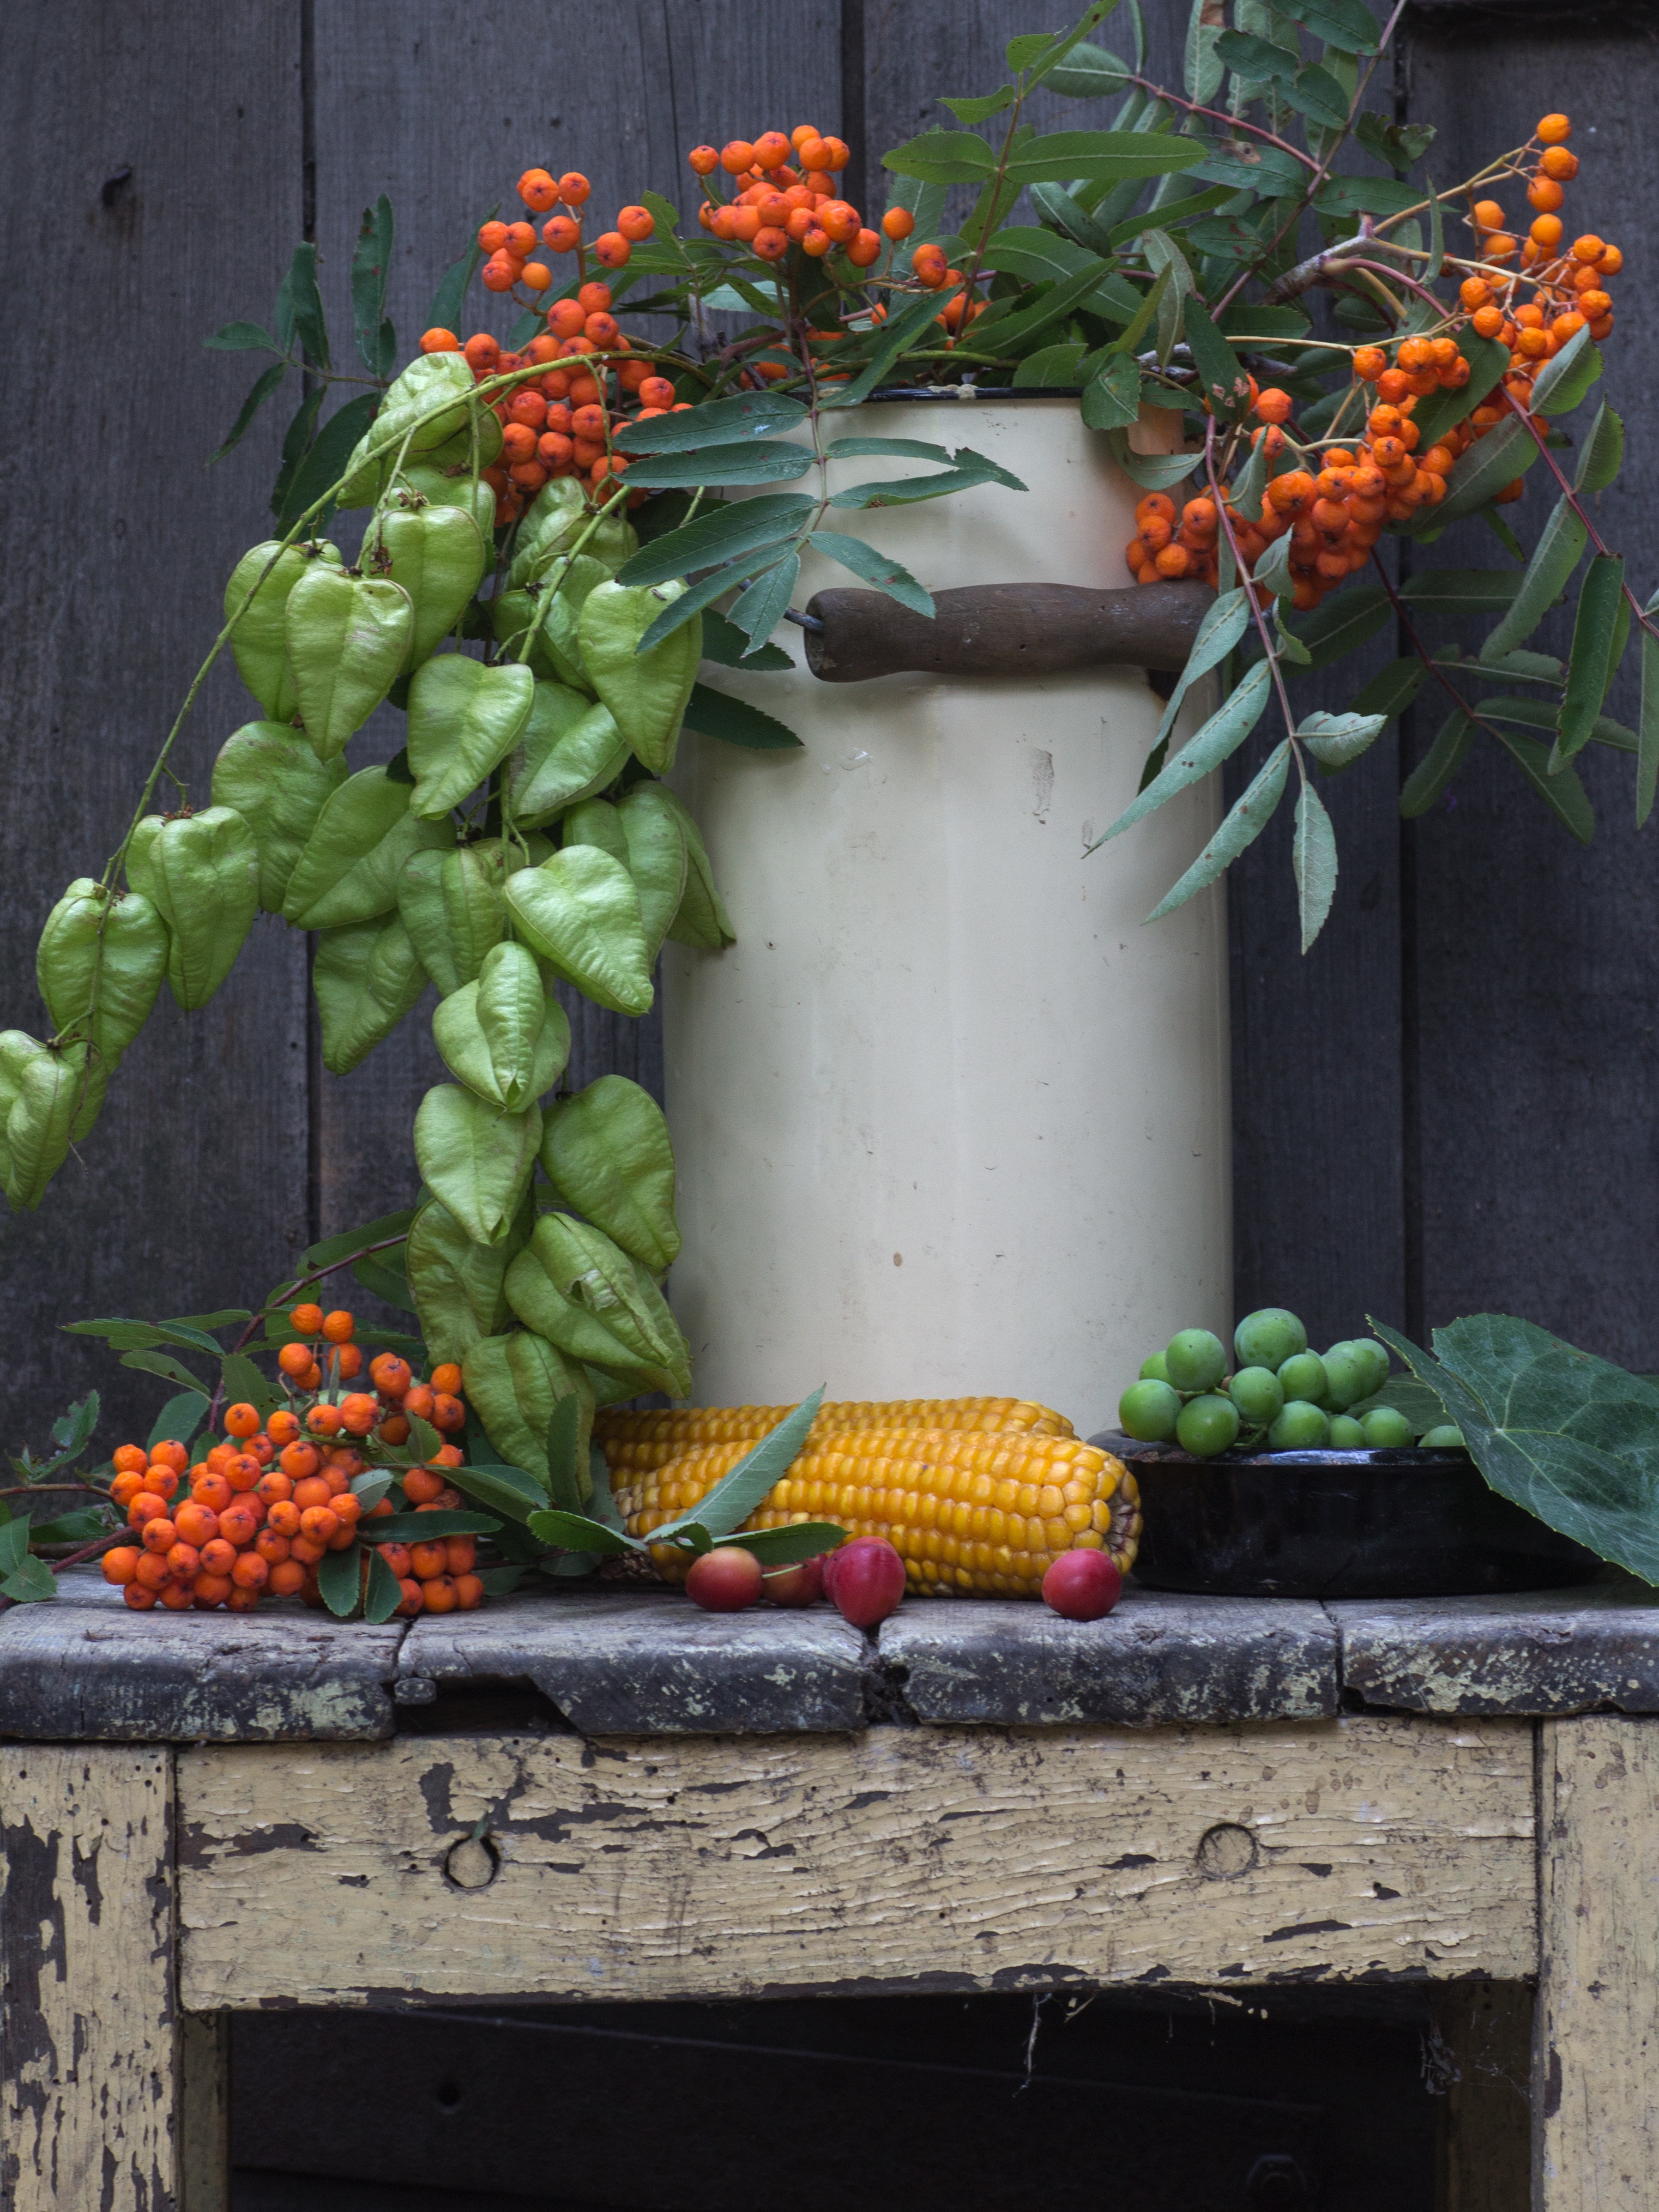
plant, leaf, flower, window, pot, green, garden, flora, still life, art, wooden door, background, berries, floristry, mountain ash, corn on the cob, floral design, flower arranging